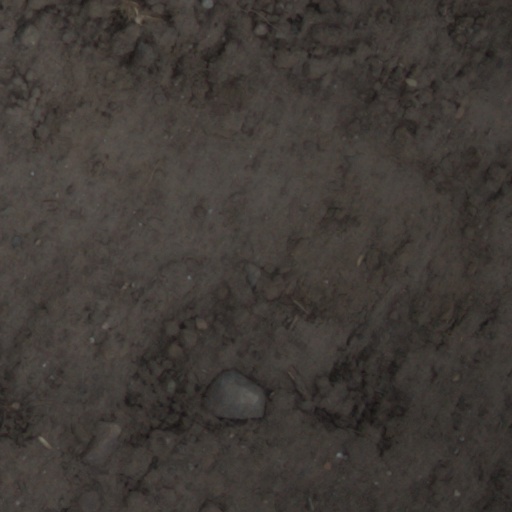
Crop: wheat